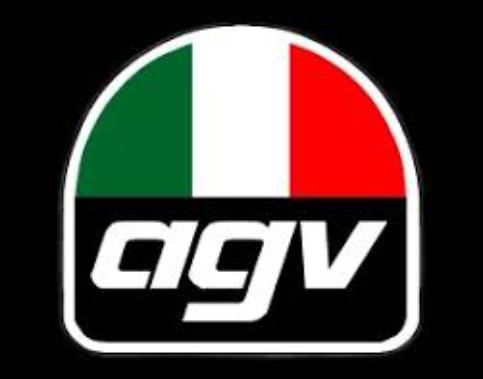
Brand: agv
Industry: Sports